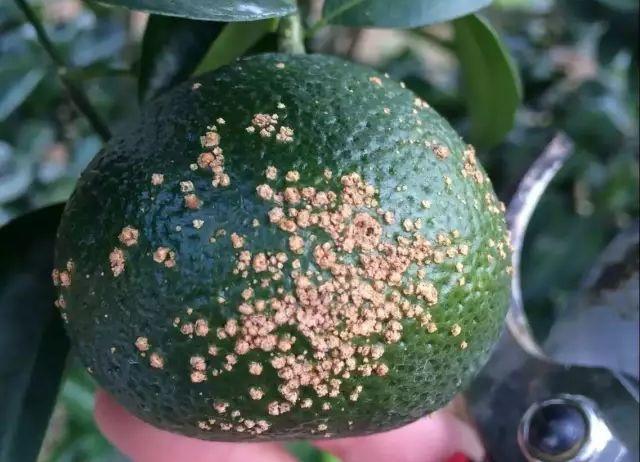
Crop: unknown
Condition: citrus_citrus_canker